ISG Weirton Steel

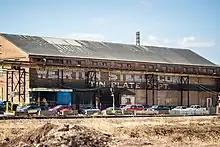
Former Weirton Steel building in February 2023

Weirton Steel Corporation was a steel production company founded by Ernest T. Weir in West Virginia in 1909. It was at one time one of the world's largest producers of tin plate products.